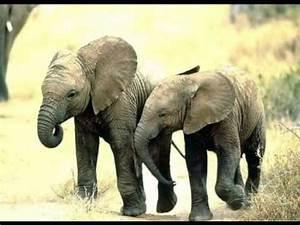
elephant